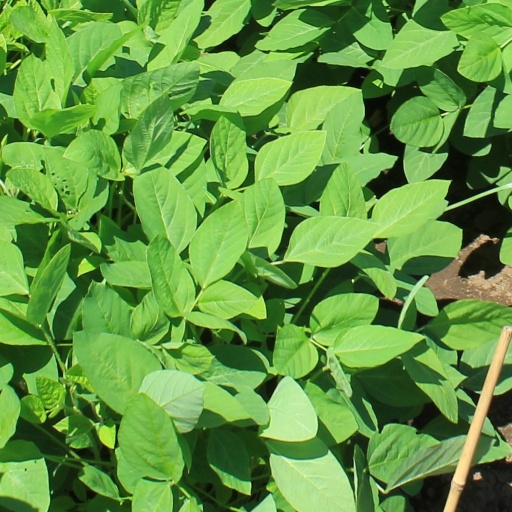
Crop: soybean